Corsock

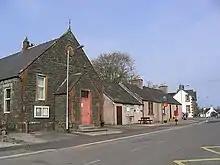
Corsock Village Hall

Corsock is a village in the historical county of Kirkcudbrightshire, Dumfries and Galloway, south-west Scotland. It is located north of Castle Douglas, and the same distance east of New Galloway, on the Urr Water.